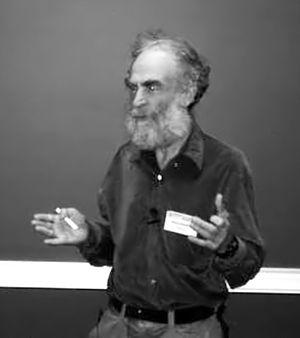
Le prix Abel est une des deux plus prestigieuses récompenses en mathématiques avec la médaille Fields. Tous deux sont considérés comme équivalents d'un prix Nobel, inexistant pour cette discipline.
Mikhaïl Leonidovitch Gromov, également appelé Mikhail Gromov, Michael Gromov ou Micha Gromov, né le 23 décembre 1943 à Boksitogorsk près de Léningrad en Union soviétique, est un mathématicien russe naturalisé français, puis naturalisé américain, connu pour ses importantes contributions dans différents domaines de la géométrie, en particulier la géométrie métrique, la géométrie symplectique et la théorie géométrique des groupes.
La géométrie riemannienne est une branche de la géométrie différentielle nommée en l'honneur du mathématicien Bernhard Riemann, qui introduisit les concepts fondateurs de variété géométrique et de courbure. Il s'agit de surfaces ou d'objets de plus grande dimension sur lesquels existent des notions d'angle et de longueur, généralisant la géométrie traditionnelle qui se limitait à l'Espace euclidien. La géométrie riemannienne étend les méthodes de la géométrie analytique en utilisant des coordonnées locales pour effectuer les calculs dans des domaines spatiaux limités, mais elle recourt fréquemment aux outils de la topologie pour passer à l'échelle de l'espace entier. De façon précise, la géométrie riemannienne a pour but l'étude locale et globale des variétés riemanniennes, c'est-à-dire les variétés différentielles munies d'une métrique riemannienne, voire des fibrés vectoriels riemanniens.
Théorie de la formation des planètes par Weizsäcker.